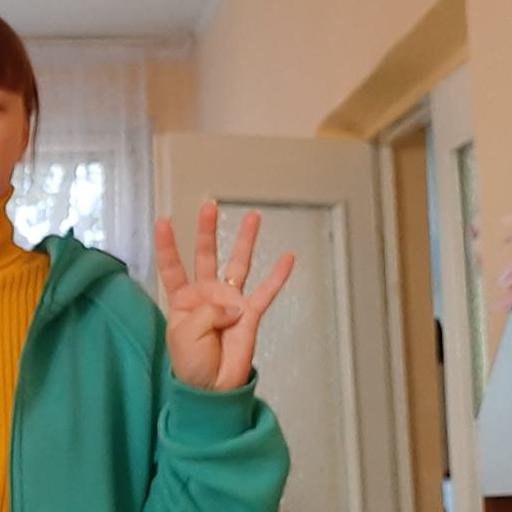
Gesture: four